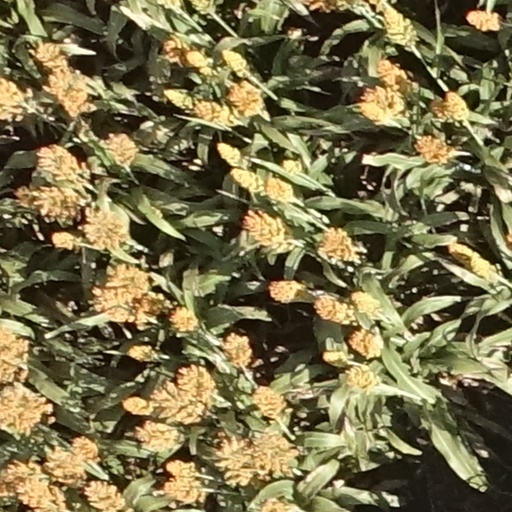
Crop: sorghum